Bentley

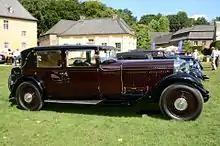
Bentley 8 Litre 4-door sports saloon

The original model was the three-litre, but as customers put heavier bodies on the chassis, a larger 4½-litre model followed. Perhaps the most iconic model of the period is the 4½-litre "Blower Bentley", with its distinctive supercharger projecting forward from the bottom of the grille. Uncharacteristically fragile for a Bentley it was not the racing workhorse the 6½-litre was, though in 1930 Birkin remarkably finished second in the French Grand Prix at Pau in a stripped-down racing version of the Blower Bentley, behind Philippe Etancelin in a Bugatti Type 35.